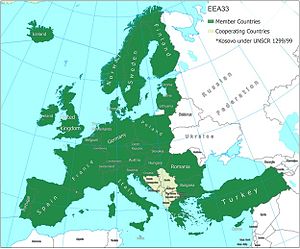
Det Europæiske Miljøagentur
EØS medlemslande og samarbejdslande
Det Europæiske Miljøagentur, har hovedsæde i København og er EUs agentur for bearbejdning, analyse og formidling af information om miljøtilstand - og udvikling i Europa, om de kræfter driver udviklingen og virkningerne af implementeret miljøtiltag. Miljøagenturets bestyrelse har repræsentanter fra hver af landenes regering, en repræsentant for Europakommissionen og to repræsentanter udpeget af Europaparlamentet. Arbejdet er støttet af et videnskabeligt udvalg, temacentre med kontrakter med grupper af forskningsinstitutioner.